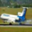
Label: airplane